Jakob Margido Esp

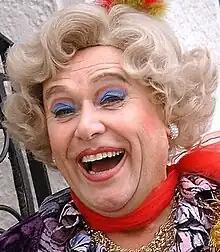
Esp as Flettfrid Andresen

Jakob Margido Esp (7 June 1943 – 12 December 2023) was a Norwegian drag actor. Known as particularly as drag persona "Flettfrid Andresen".